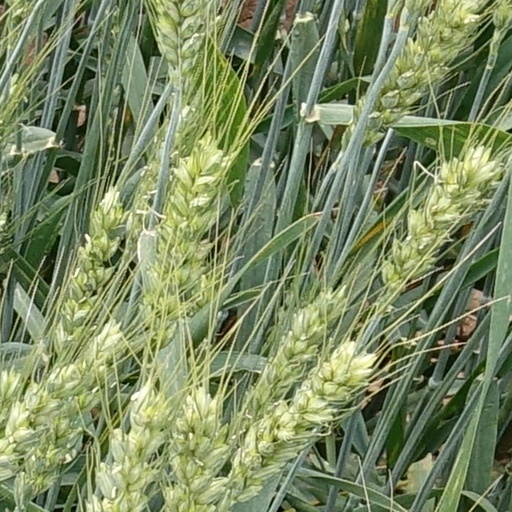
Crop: wheat